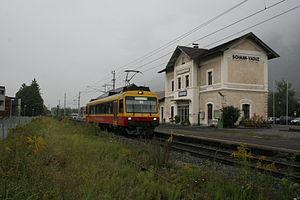
Le transport ferroviaire au Liechtenstein dispose uniquement d'une ligne de chemin de fer, longue de 9,5 kilomètres, traversant le territoire du Liechtenstein d'ouest en est. Elle relie les villes de Buchs en Suisse et Feldkirch en Autriche. Cette voie ferrée est exploitée et entretenue par l'entreprise ferroviaire autrichienne Österreichische Bundesbahnen.